Peng Xiaolian

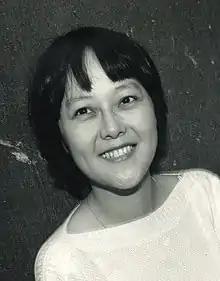
Peng Xiaolian in 1989

Peng Xiaolian (26 June 1953 – 19 June 2019) was a Chinese film director, scriptwriter and author. A graduate of the 1982 class of the Beijing Film Academy, she was a member of the Fifth Generation, although her style differed from the other members of this group. She is known for her series of films about Shanghai, including "Once Upon a Time in Shanghai" (1998), which won the Best Picture Award of the Huabiao Awards; "Shanghai Story" (2004), which won four Golden Rooster Awards including Best Director and Best Picture; and "Shanghai Rumba" (2006), based on the romance of the movie star couple Zhao Dan and Huang Zongying.